Janez Bole

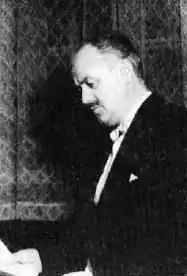
Janez Bole

Janez Bole (March 7, 1919 - February 21, 2007 in Ljubljana) was a Slovenian composer.